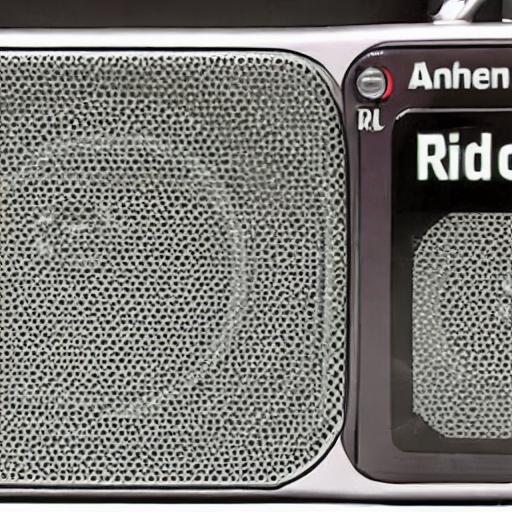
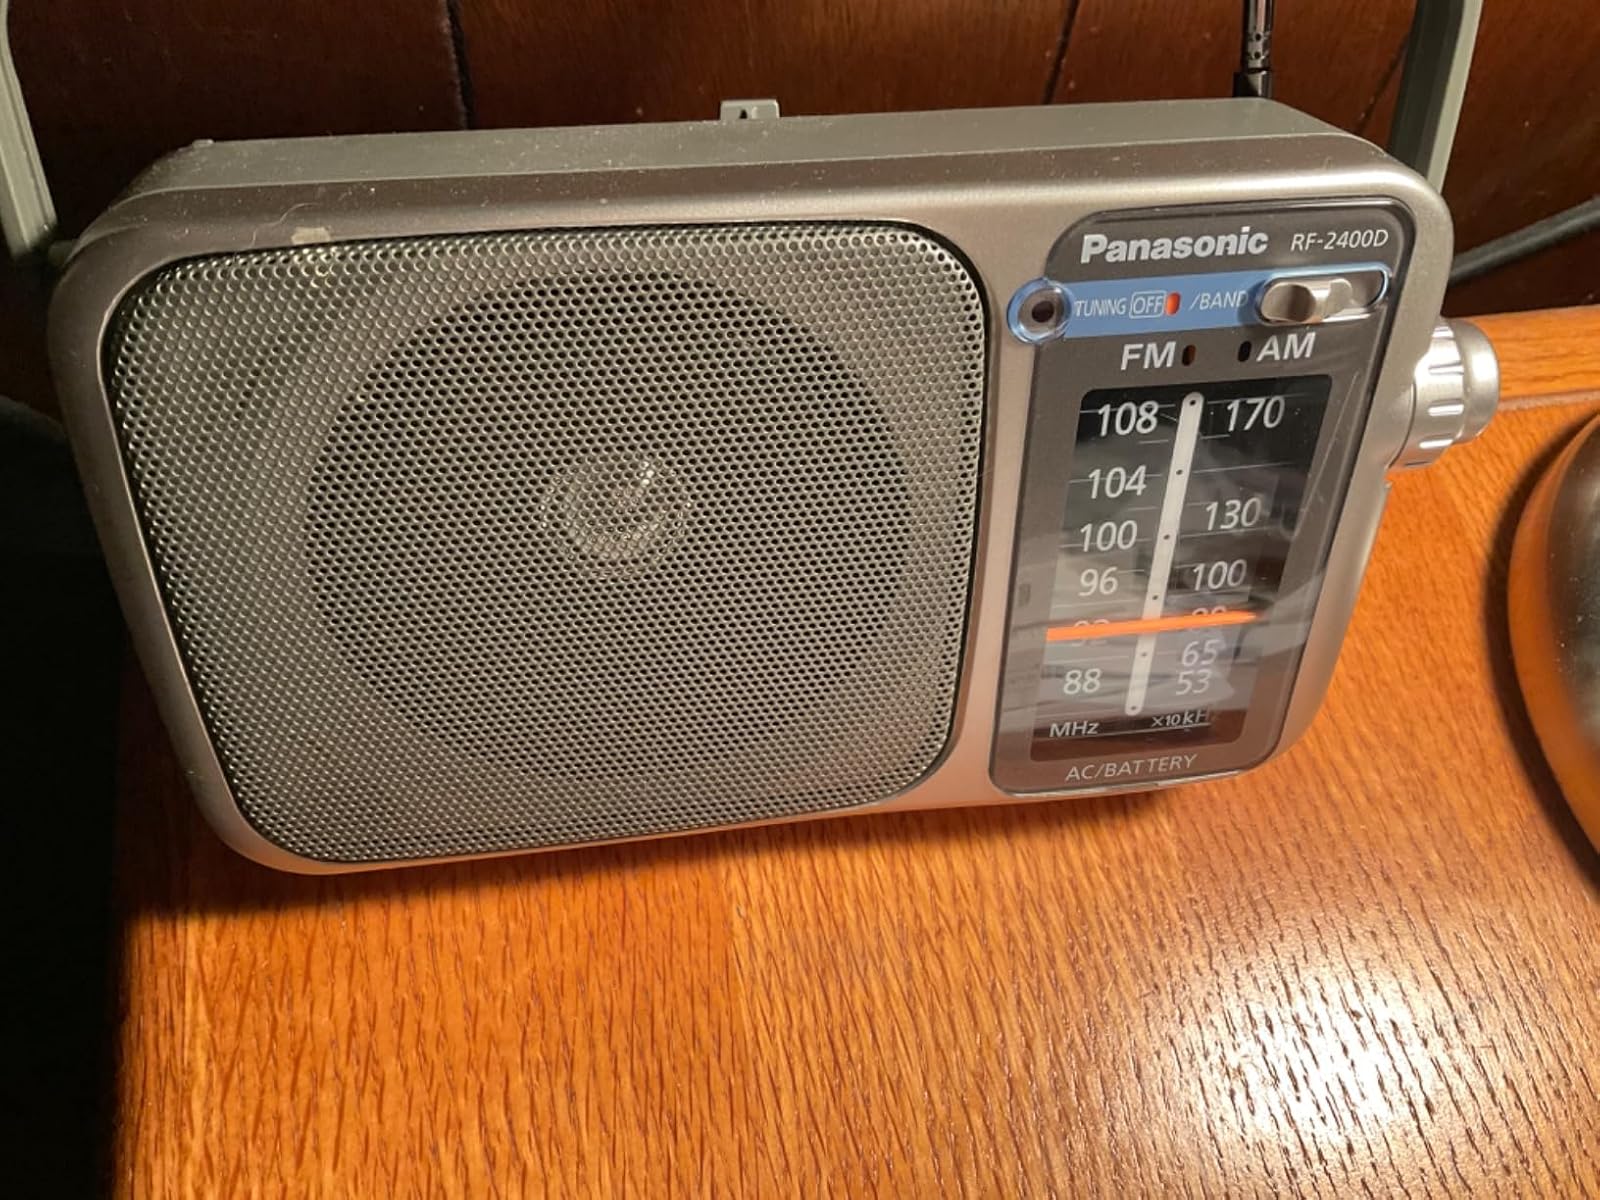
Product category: radio
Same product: no